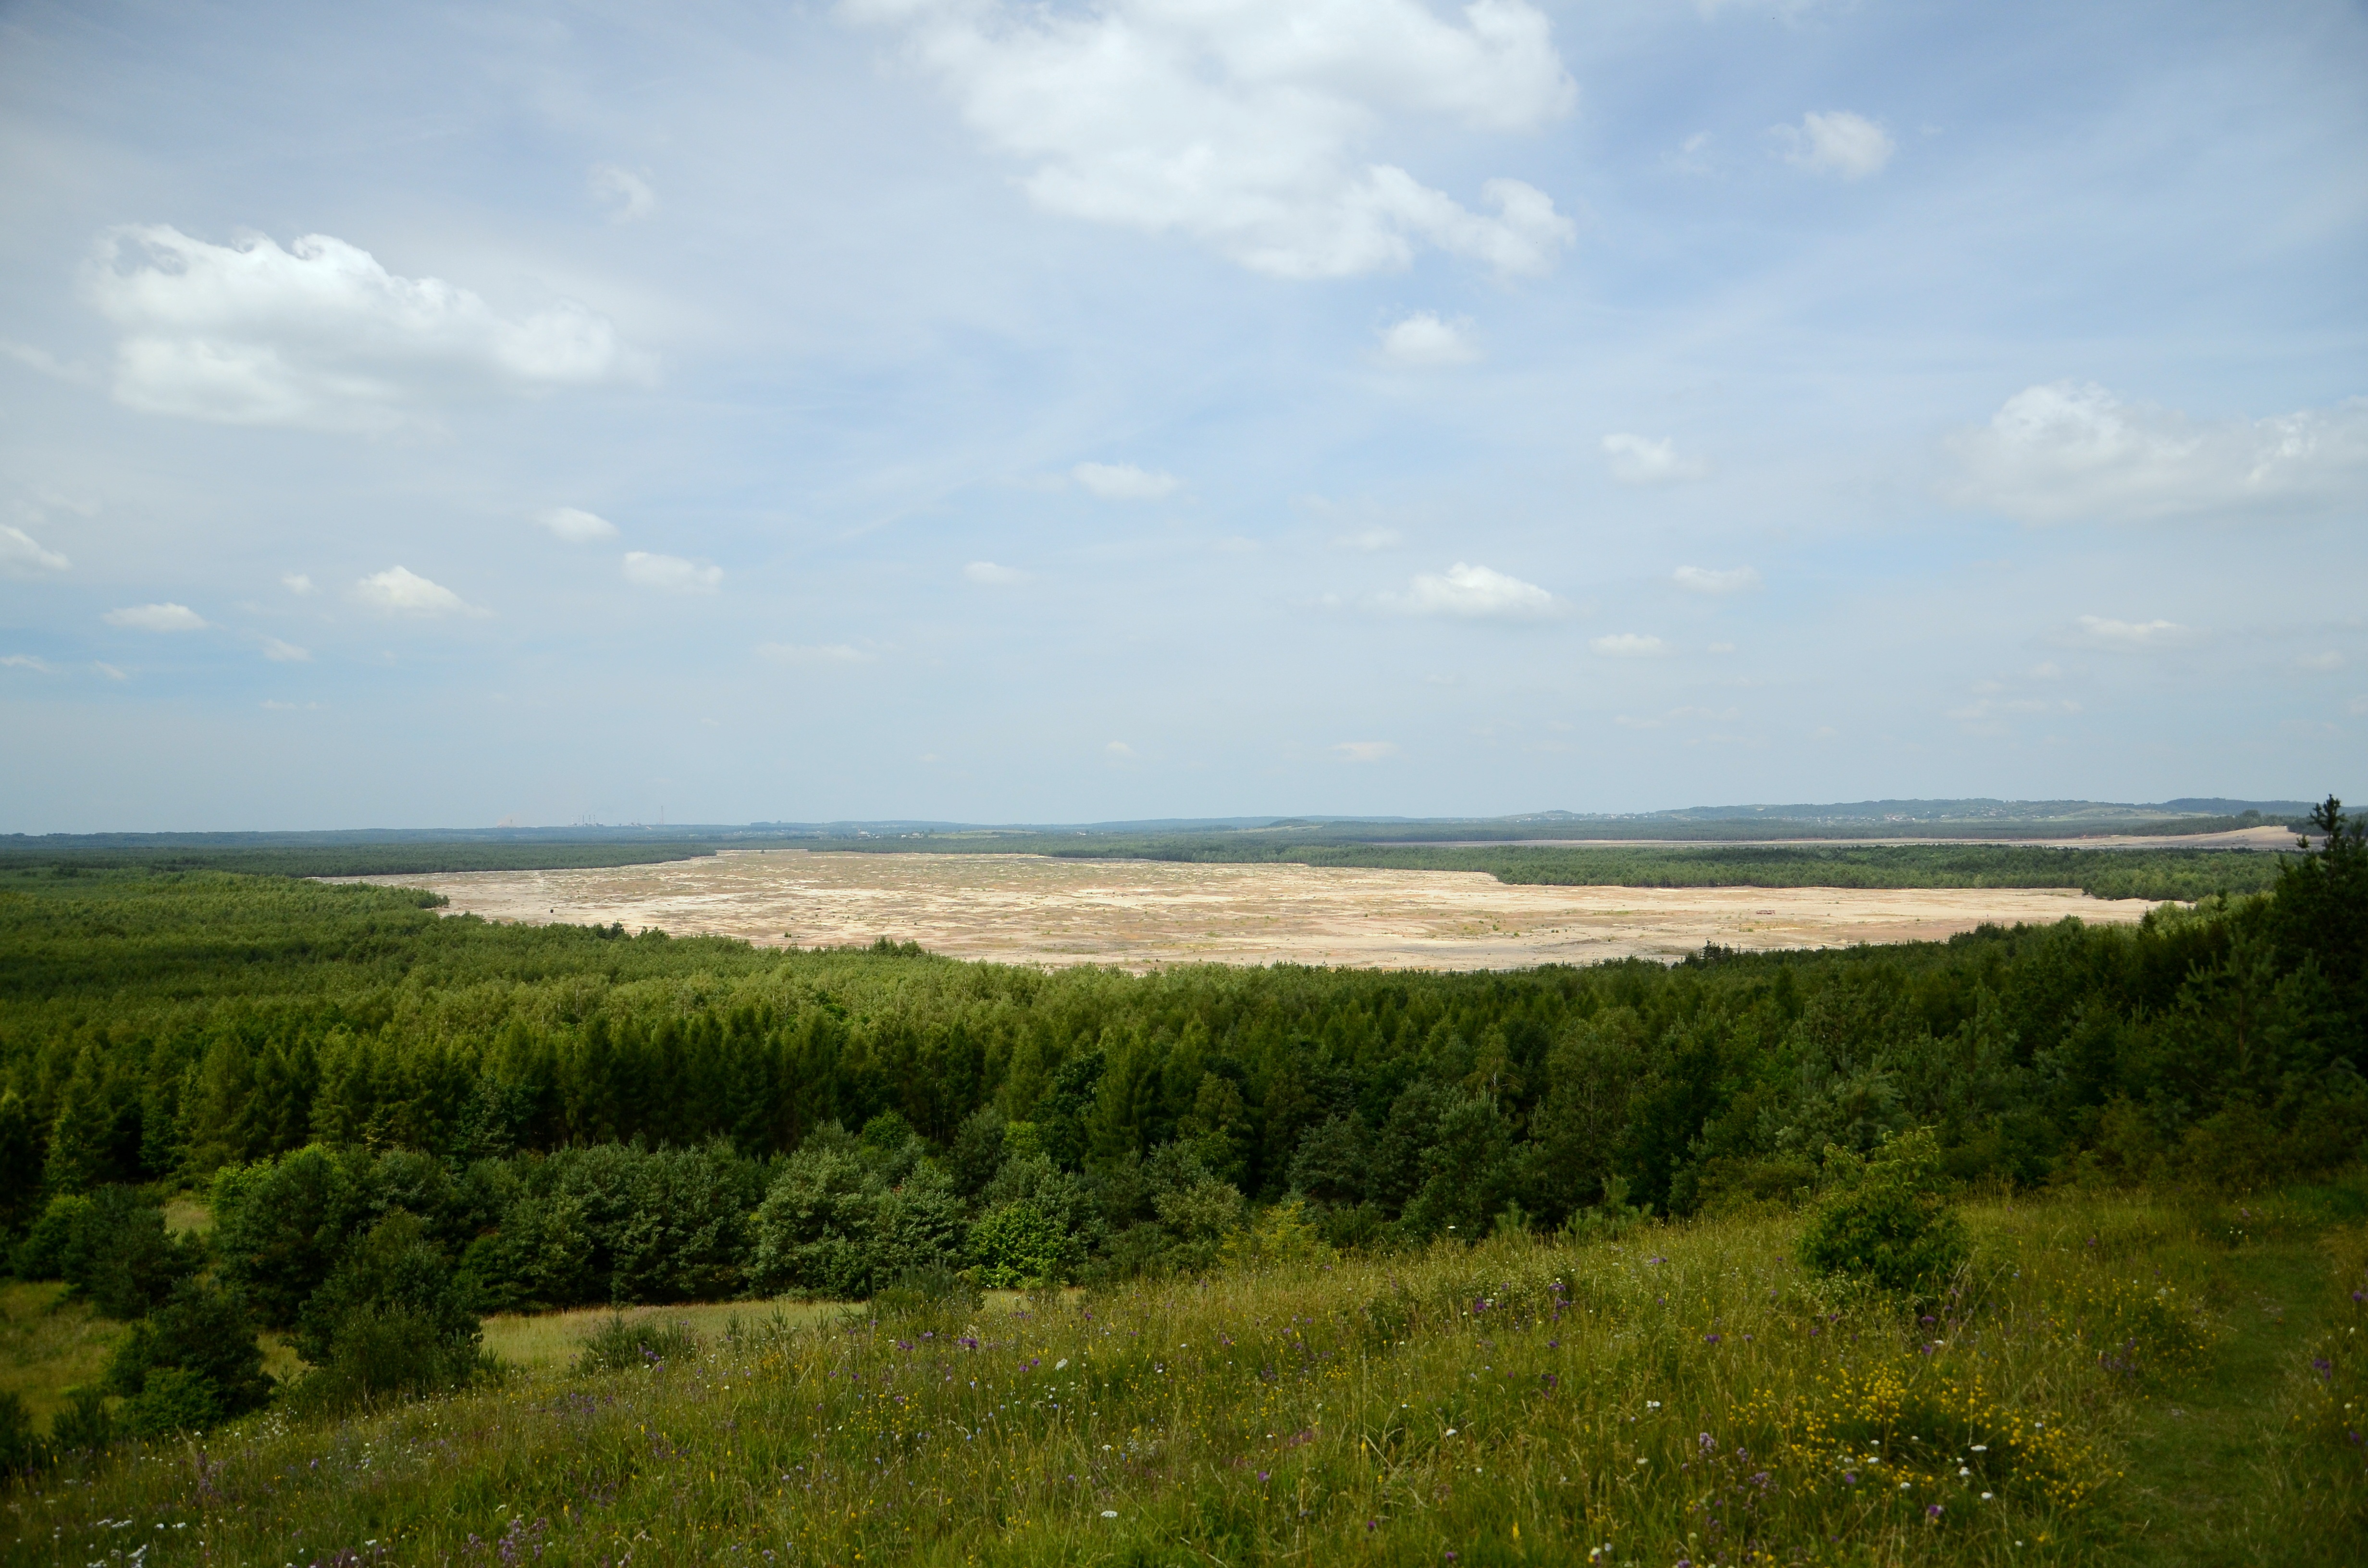
beach, landscape, sea, coast, tree, nature, forest, grass, sand, ocean, horizon, marsh, cloud, sky, prairie, hill, desert, shore, lake, view, summer, cliff, bay, reservoir, terrain, plain, grassland, poland, wetland, habitat, loch, ecosystem, the background, rural area, landform, desert b dowska, natural environment, geographical feature